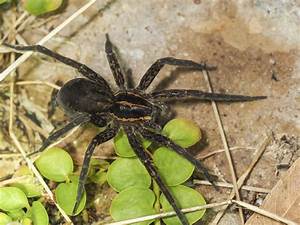
Label: spider